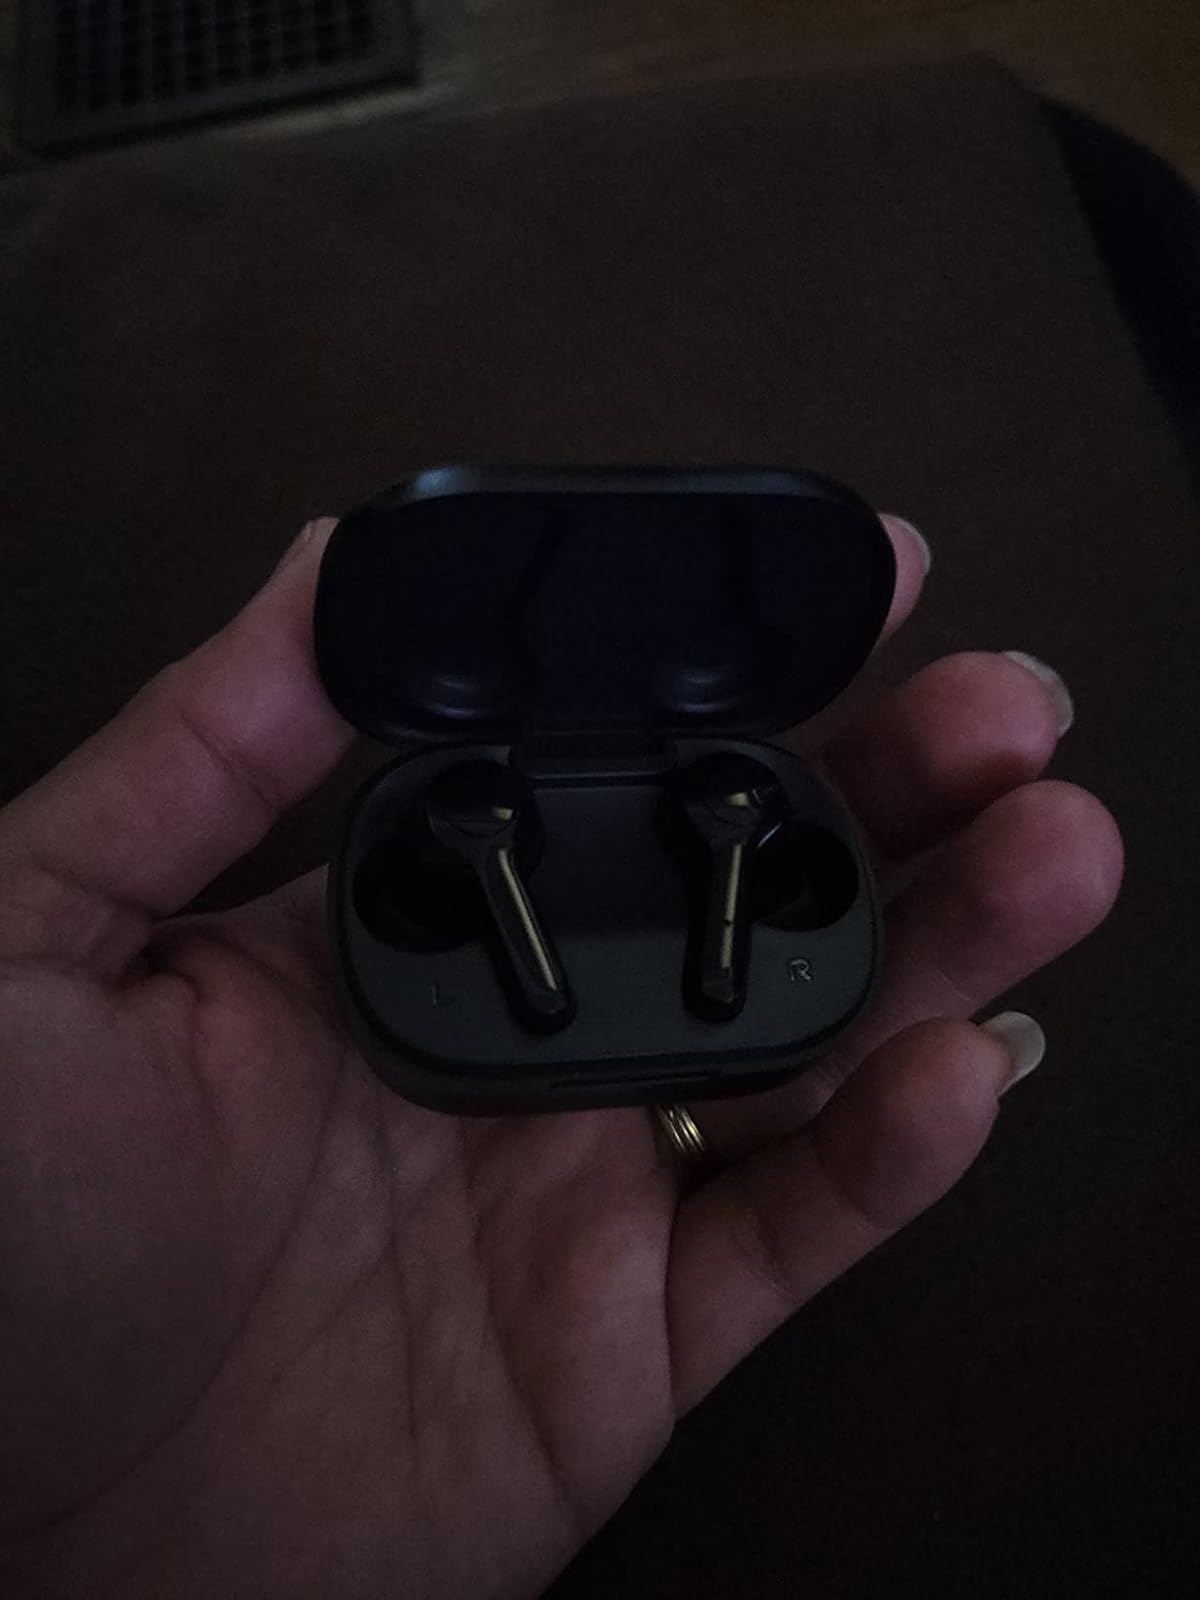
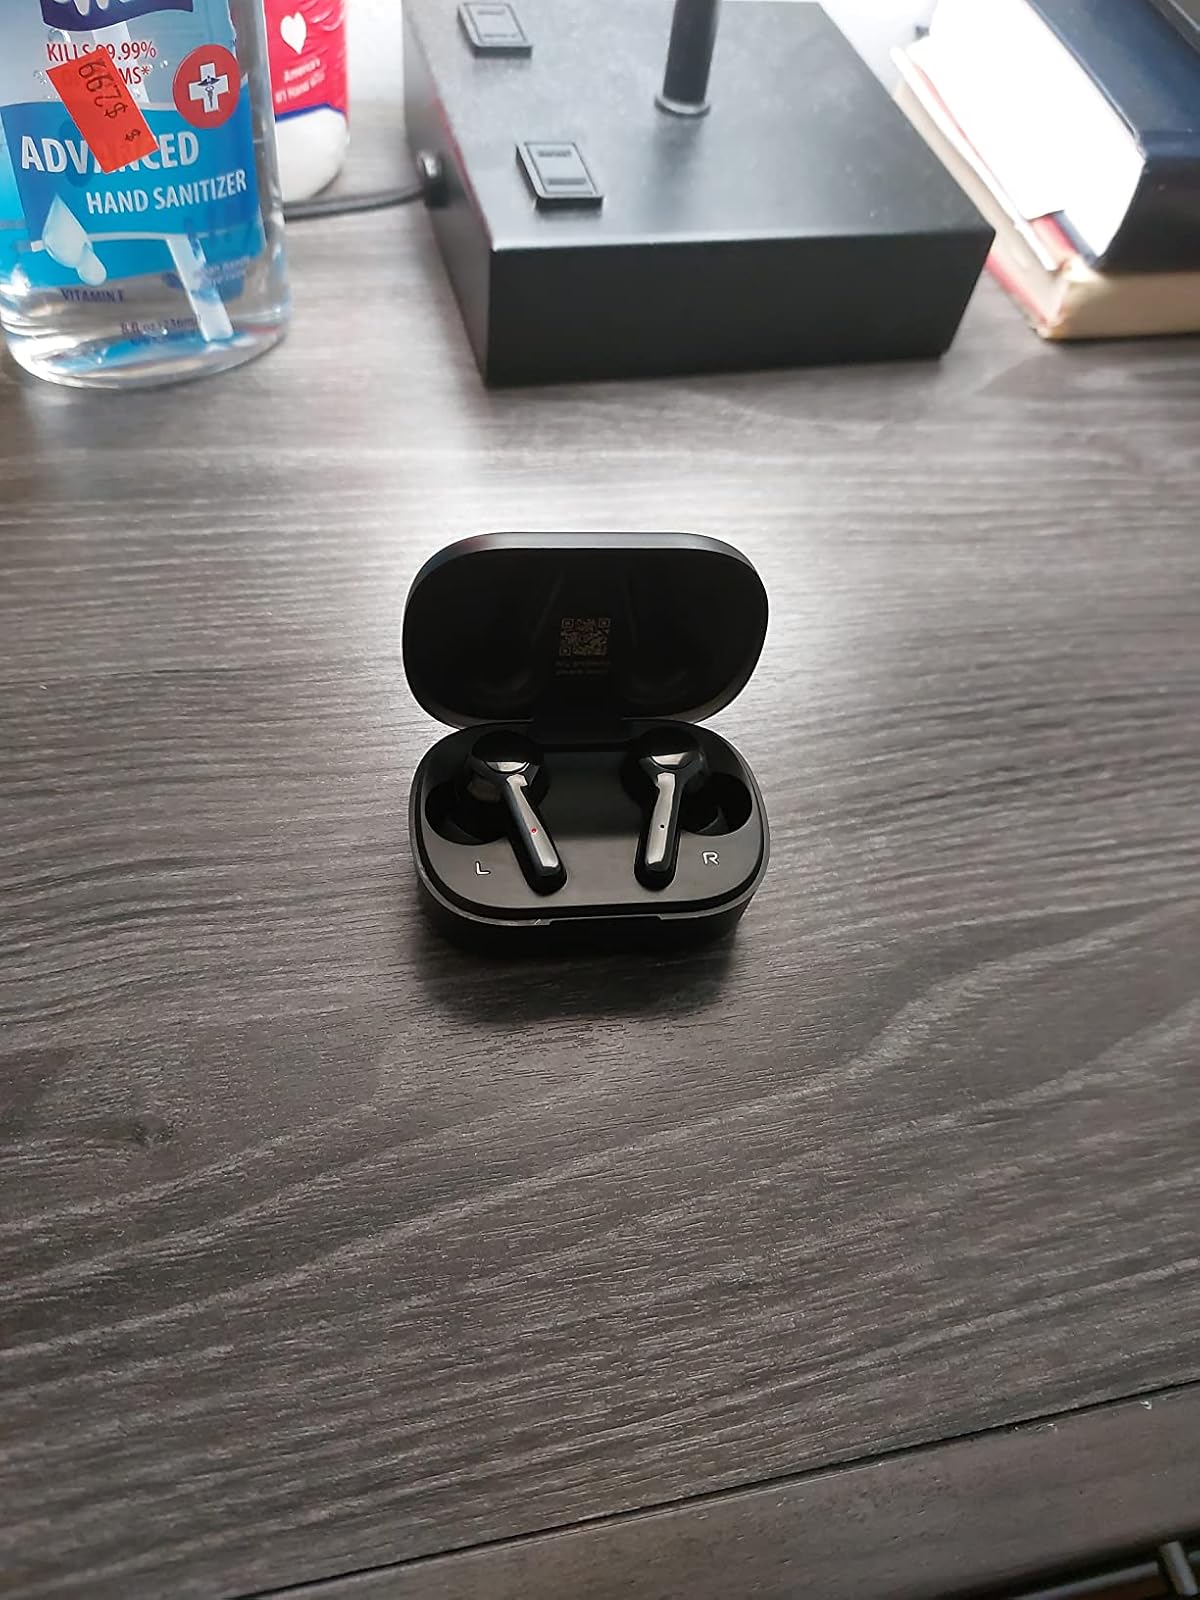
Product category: earbuds
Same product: yes